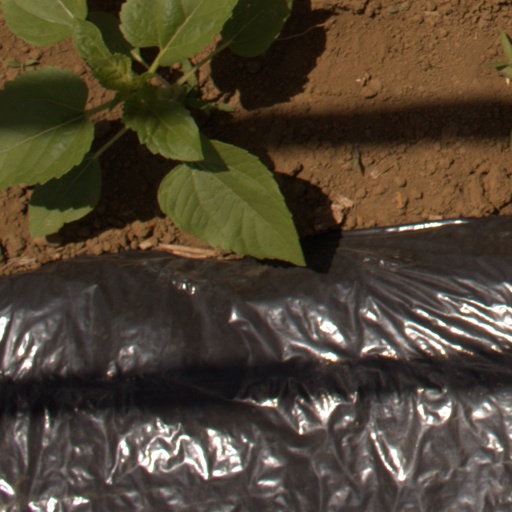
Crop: Jerusalem artichoke